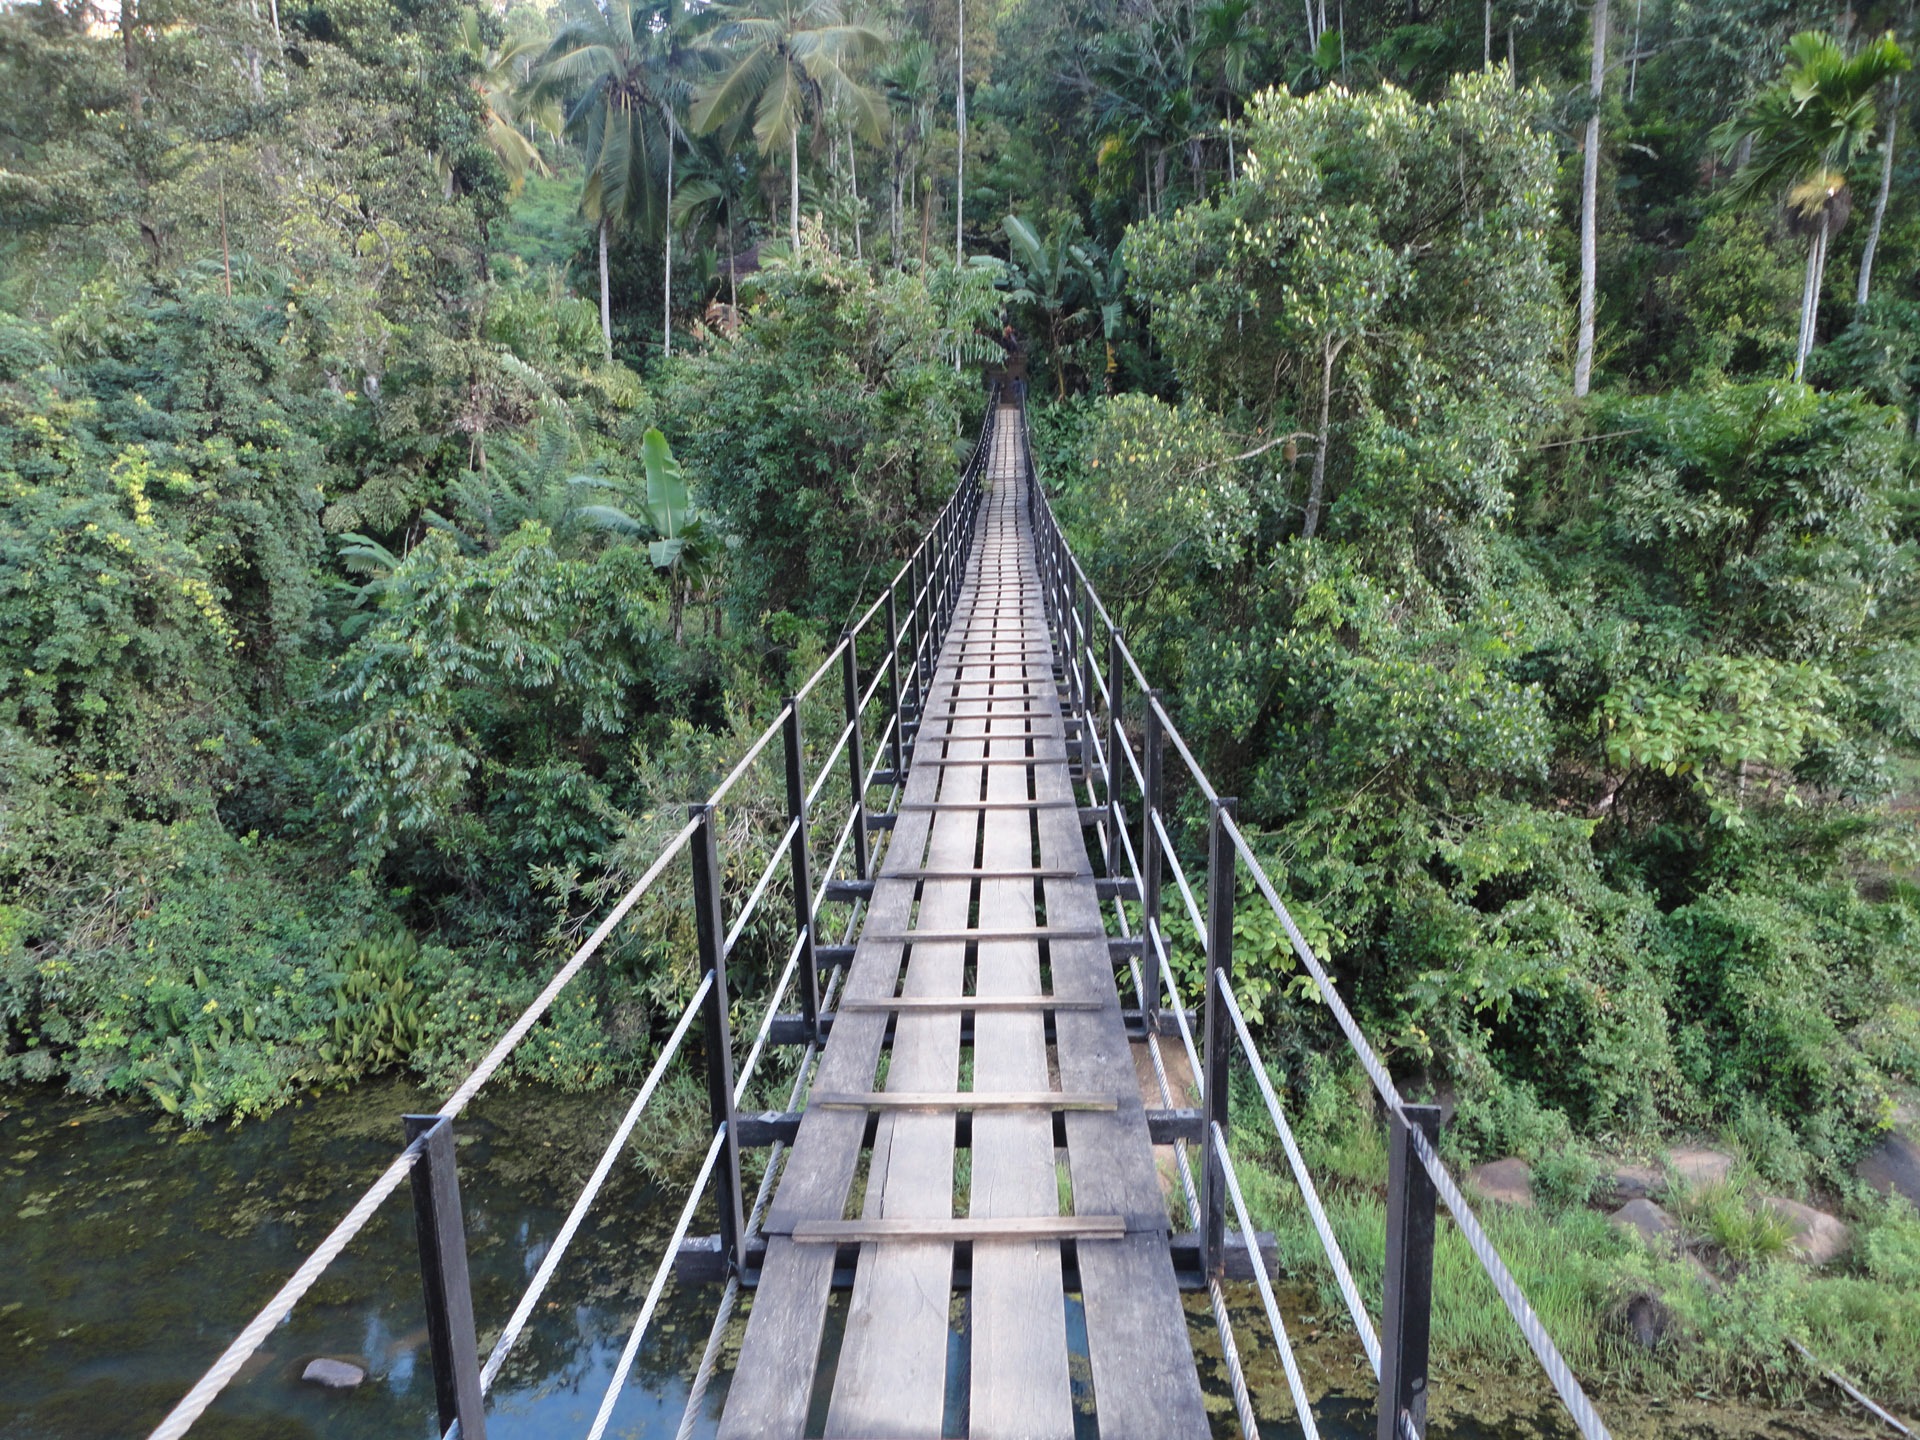
water, forest, track, bridge, suspension bridge, transport, jungle, rainforest, rope bridge, sri lanka, old bridge, truss bridge, rolling stock, nonbuilding structure, canopy walkway, broken bridge, danger bridge, shaking bridge, kotmalle, mahawelli river